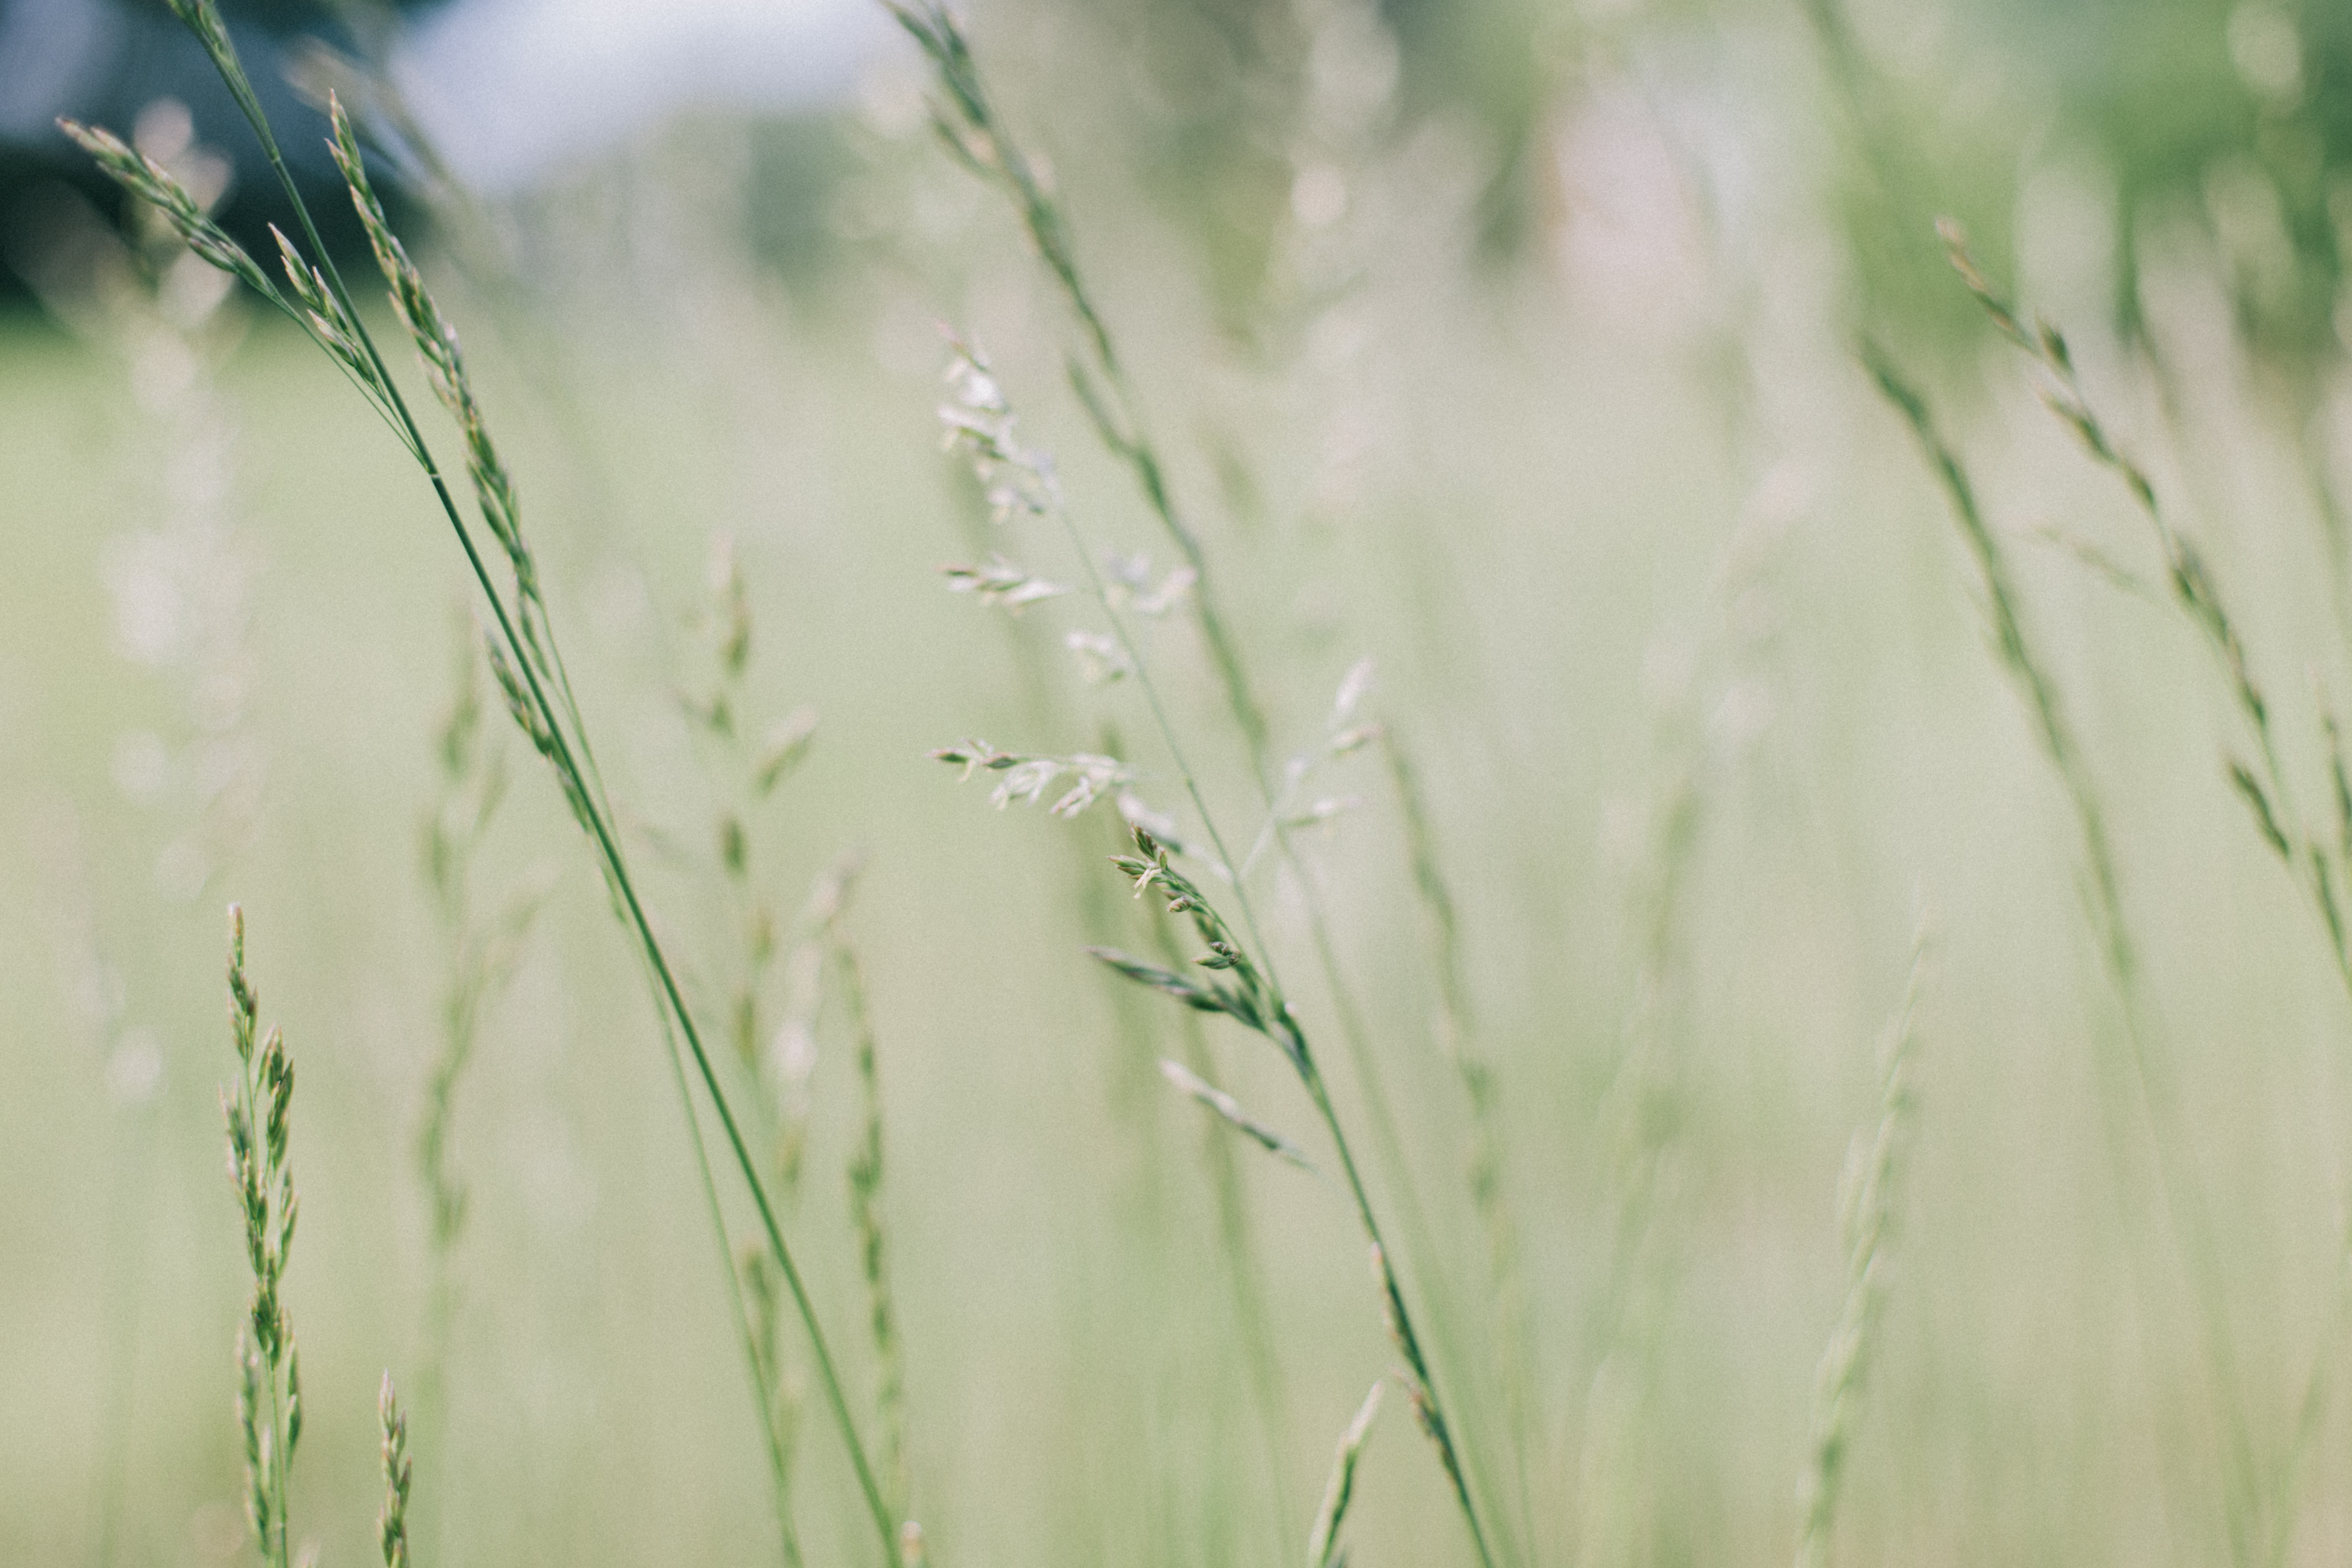
nature, grass, branch, plant, field, meadow, wheat, prairie, sunlight, leaf, flower, green, flora, grassland, wheatfield, flowering plant, natural environment, grass family, plant stem, land plant